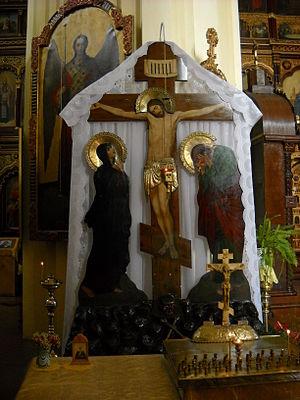
Le Service mémoriel est un service liturgique solennel pour le repos des défunts dans les Églises d'Orient – Églises orthodoxes et Églises catholiques de rite byzantin.